Buddy LeRoux

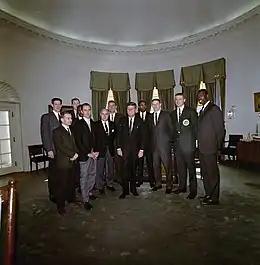
LeRoux (at front left) and Boston Celtics players with President John F. Kennedy in January 1963

Edward Guy "Buddy" LeRoux Jr. (August 17, 1930 – January 7, 2008) was an American businessman, best known for his time as a general partner of the Boston Red Sox from May 1978 through March 1987.